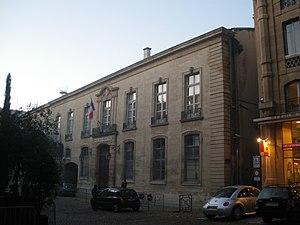
Préfecture du Vaucluse à Avignon
À l’intérieur des remparts, dans le centre historique, les cent-trente Hôtels particuliers d'Avignon, ont été construits entre XVᵉ siècle et le XVIIIᵉ siècle. Ils ont fait l'admiration d'Anne-Marguerite Petit Dunoyer, qui, lors de son séjour à Avignon décrivit son enthousiasme et son étonnement dans ses Lettres historiques et galantes de deux dames de condition dont l’une estoit à Paris & l’autre en province, ouvrage édité en 1733 :
Une Livrée cardinalice était un palais élevé pour y accueillir un cardinal et sa suite.
L' hôtel Hôtel Forbin de Sainte-Croix est un bâtiment situé à Avignon, dans le département de Vaucluse.
Cet article recense les monuments historiques d'Avignon, département de Vaucluse, en France.